Mana (Japanese musician)

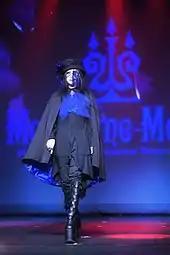
Mana at a Moi-même-Moitié fashion show, 2019

Since the days of Malice Mizer, Mana rarely speaks in public. Although it was not a conscious decision at the beginning, he did latch onto the idea when the band's direction became apparent. He speaks normally in printed interviews, but in his filmed interviews he whispers into the ear of a band member or confidante, who then relates his words back to the interviewer. He has also been known to simply look at the camera as subtitles appear, as well as using Yes/No cards and expressing himself in mime or through musical instruments.